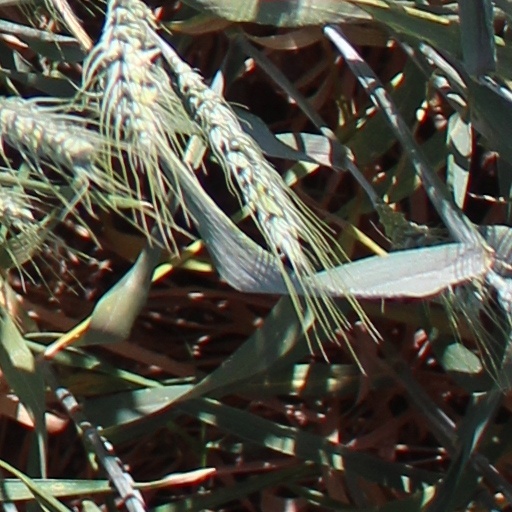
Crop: wheat